A120 road

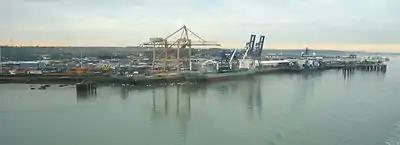
Harwich International Port, one of the A120's destinations

The A120 runs along the northern edge of both towns, meeting the A136 Parkeston Bypass for access to Harwich International Port and Harwich International railway station. The route then continues eastbound towards Harwich town centre and Harwich Navyard, past the Dovercourt and Harwich Town railway stations which lie directly south-east of the route.